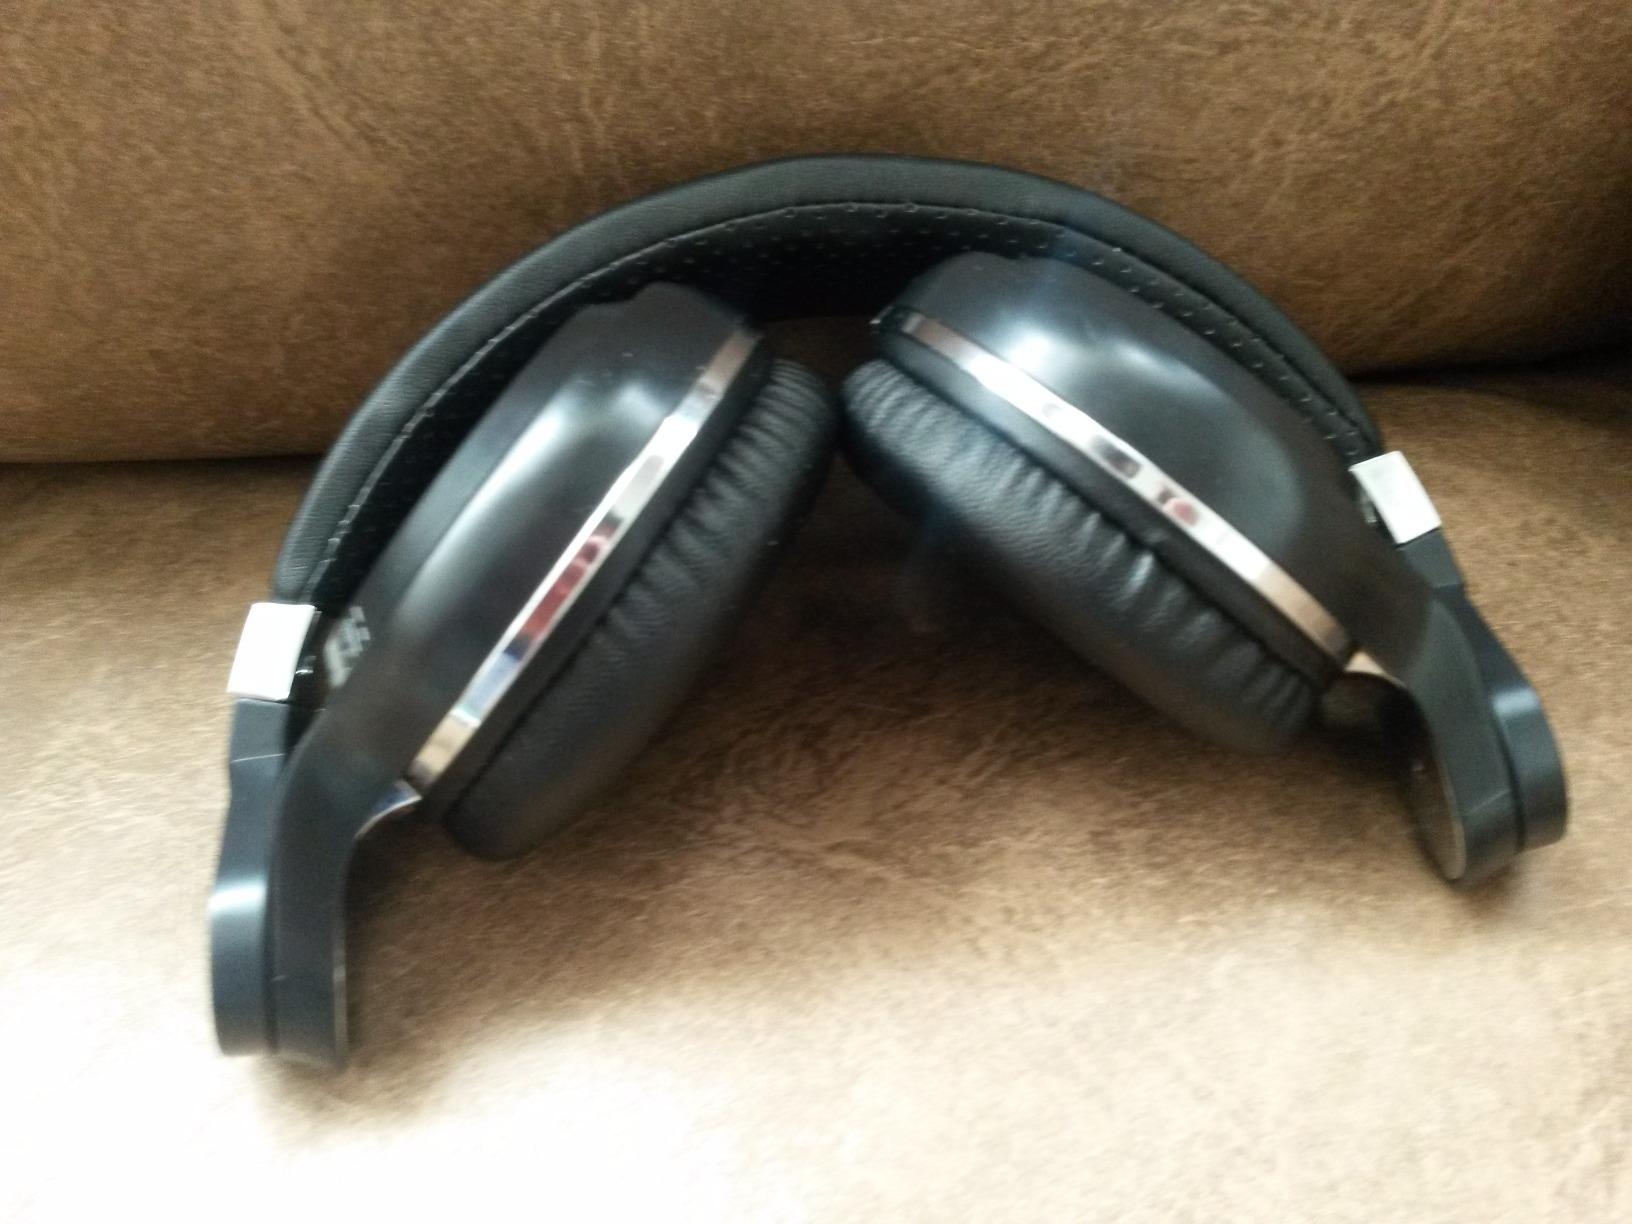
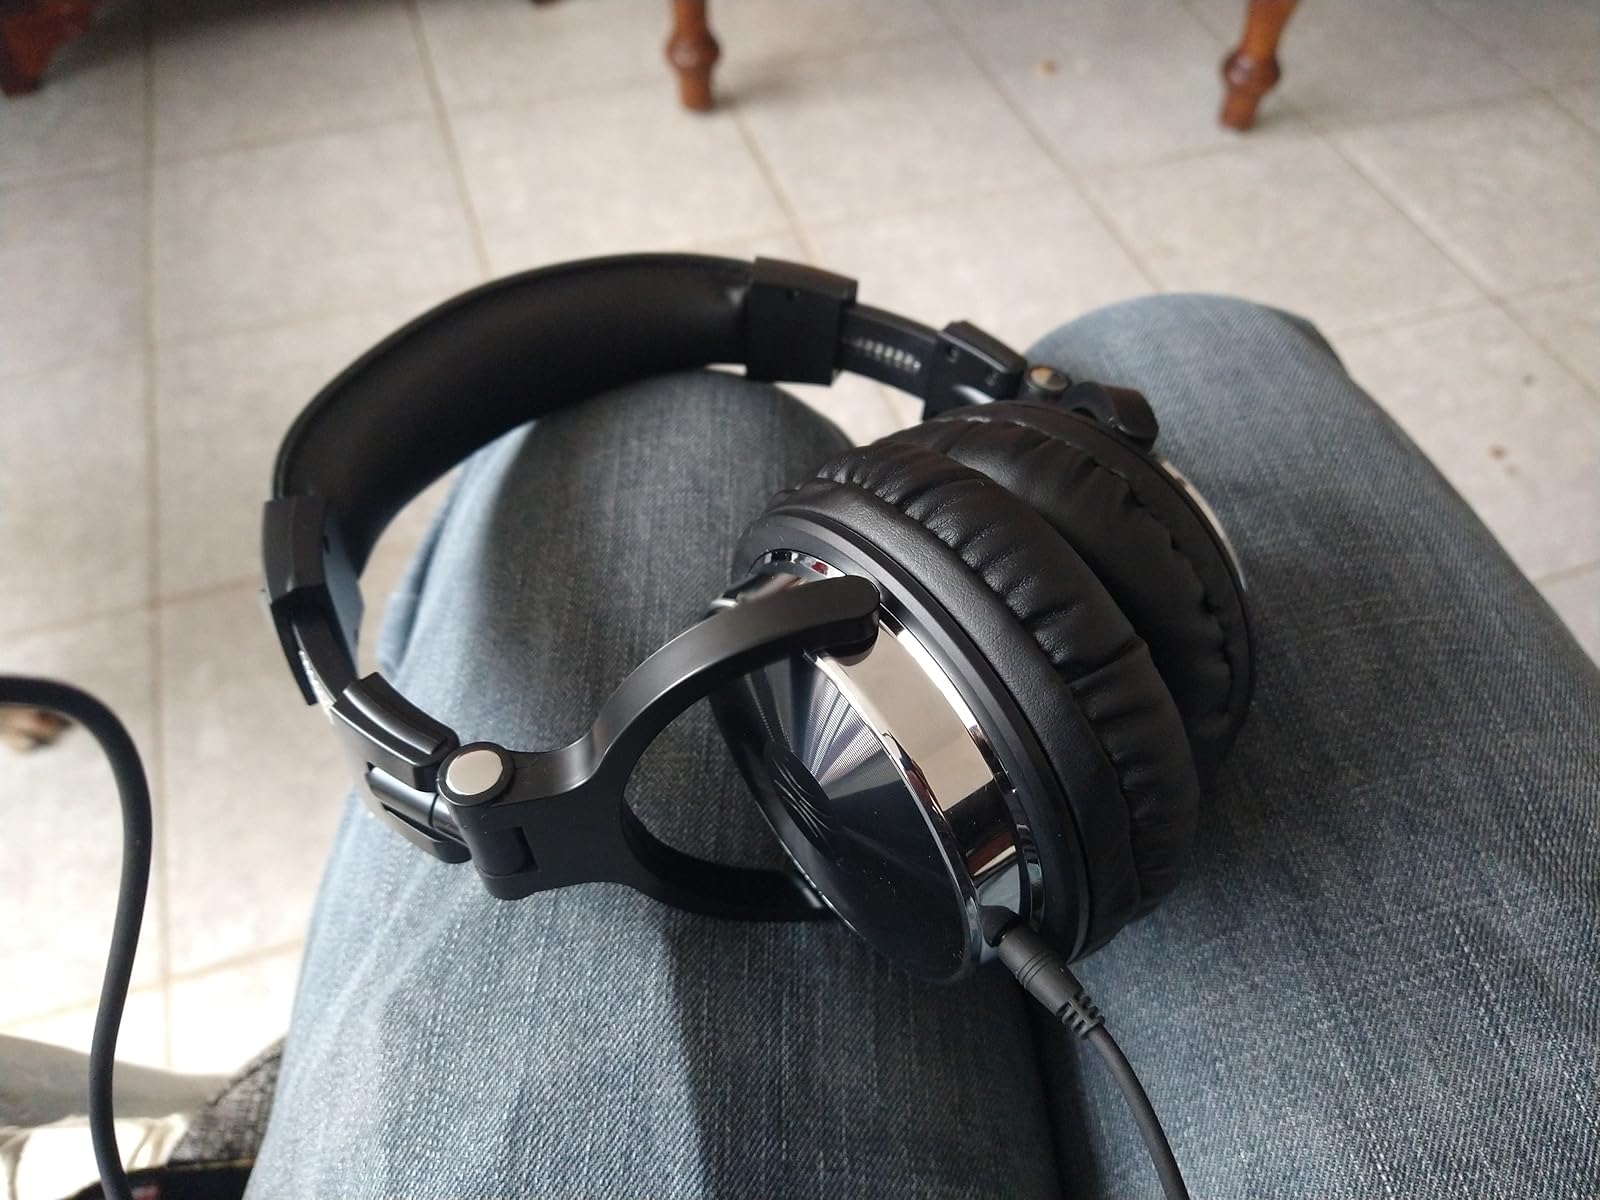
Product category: headphones
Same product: no